Describe the emotion expressed in this image:  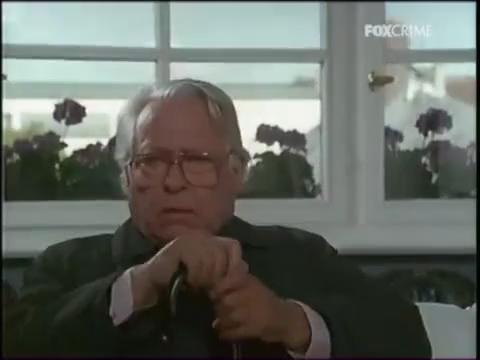
This person displays Suffering, valence and arousal with low intensity.